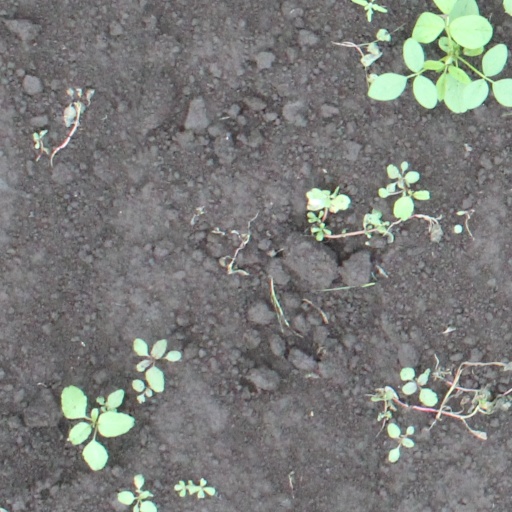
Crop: soybean